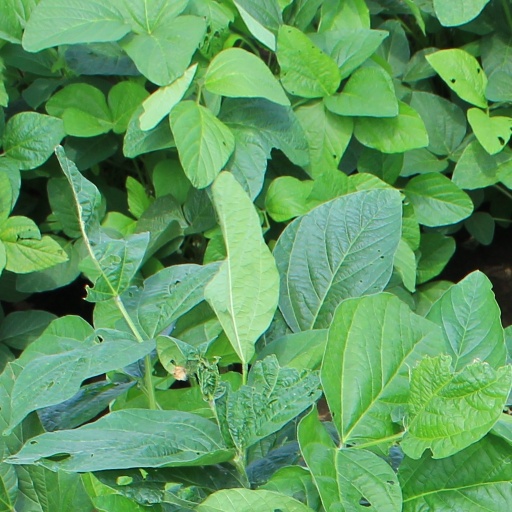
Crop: soybean